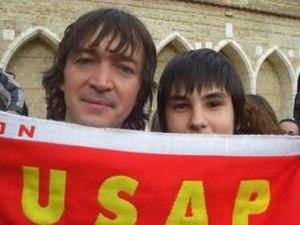
Bruno Caliciuri, dit Cali est un auteur-compositeur-interprète français né le 28 juin 1968 à Perpignan. À mi-chemin entre chanson française et rock, il revendique une position d'artiste concerné par les problèmes de la société et du monde et n'hésite pas à s'engager publiquement.